Constantin Brăiloiu

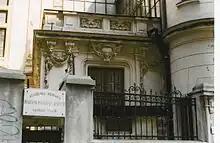
The Constantin Brăiloiu Ethnography and Folklore Institute of the Romanian Academy in Bucharest

Brăiloiu was a corresponding member of the Romanian Academy from 1946. He died in Geneva of a stroke, at age 65. The Ethnography and Folklore Institute of the Romanian Academy now bears his name.